Star Wars: Into the Dark

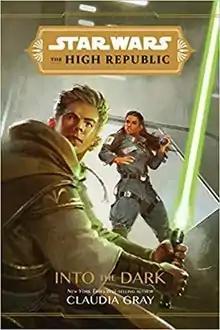

Star Wars: The High Republic: Into the Dark is a 2021 young adult "Star Wars" novel written by Claudia Gray as part of the "" franchise taking place 200 years before the events of . The novel follows Jedi Padawans exploring an abandoned space station during the events of a galaxy-wide disaster. It was published on February 2, 2021 by Disney Lucasfilm Press.